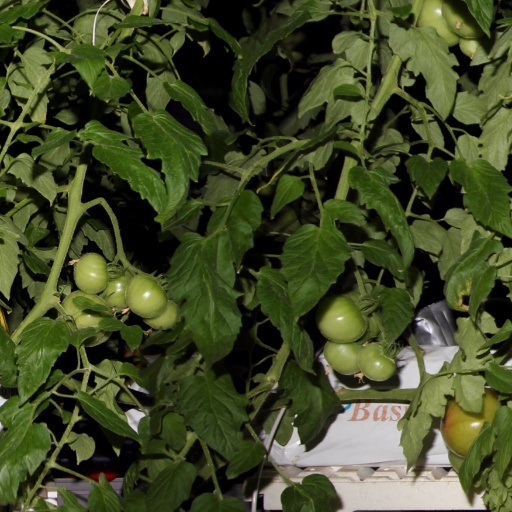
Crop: tomato